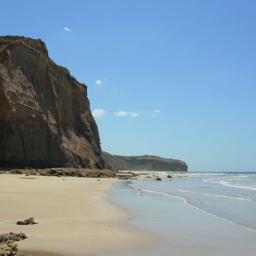
tourist attraction from the beach